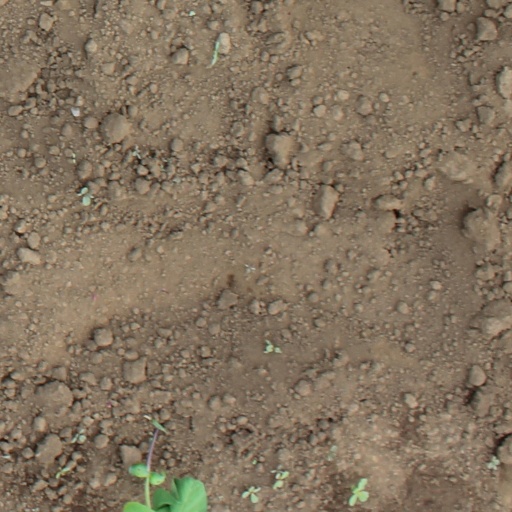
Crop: soybean